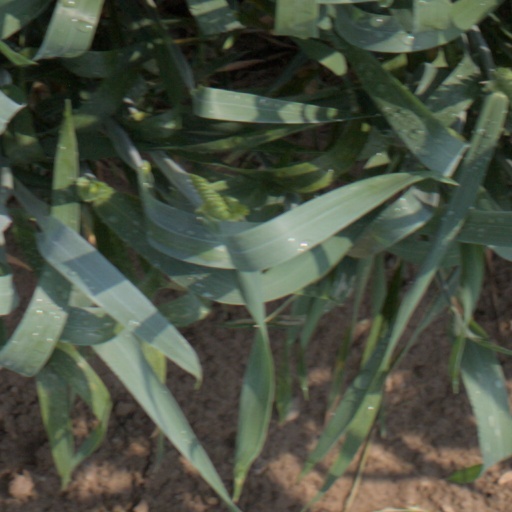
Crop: wheat